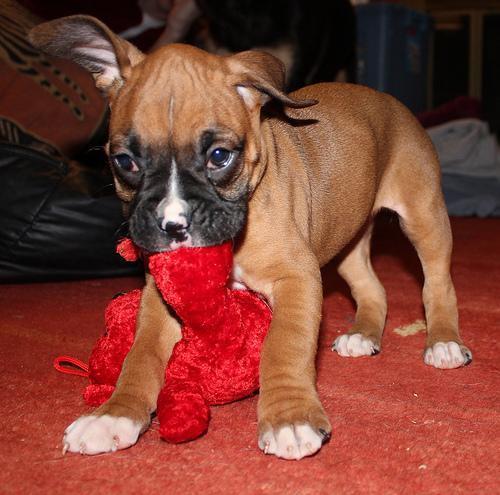
boxer